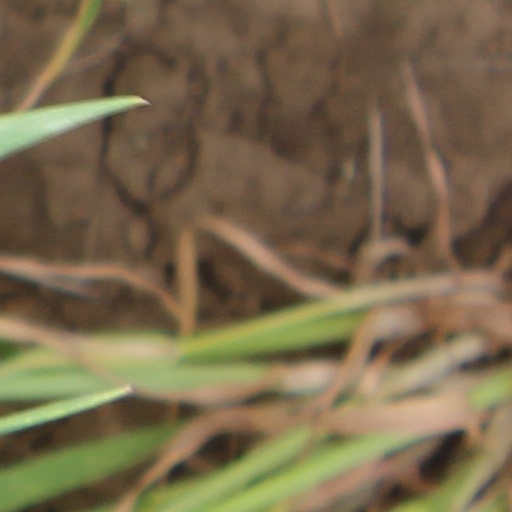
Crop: wheat